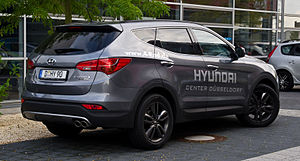
Hyundai Santa Fe / Santa Fe (type DM, 2012−)
Hyundai Santa Fe er en SUV fra den sydkoreanske bilfabrikant Hyundai, fremstillet siden efteråret 1999. Bilen findes både med for- og firehjulstræk og var i Hyundai-koncernen ved sin introduktion størrelsesmæssigt placeret mellem Hyundai Tucson og den større offroader Terracan, i USA mellem Tucson og Veracruz hhv. i Europa ix55.